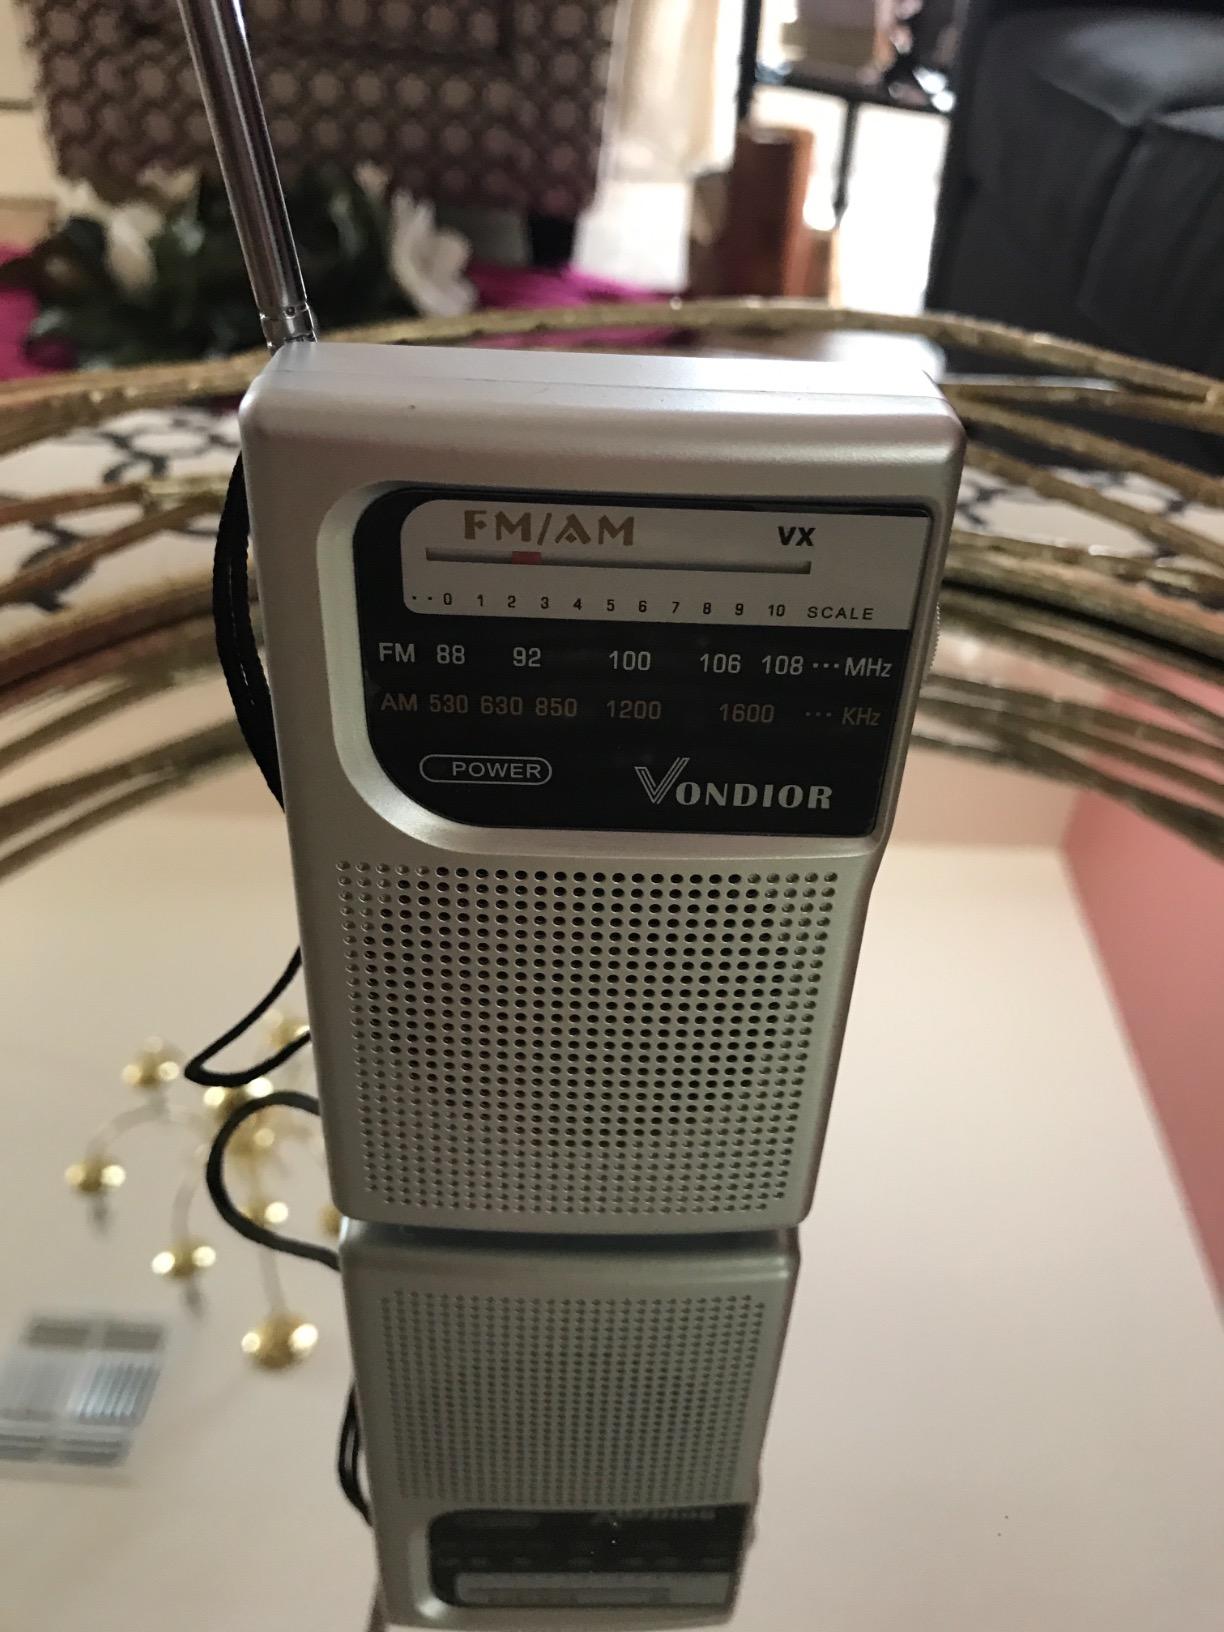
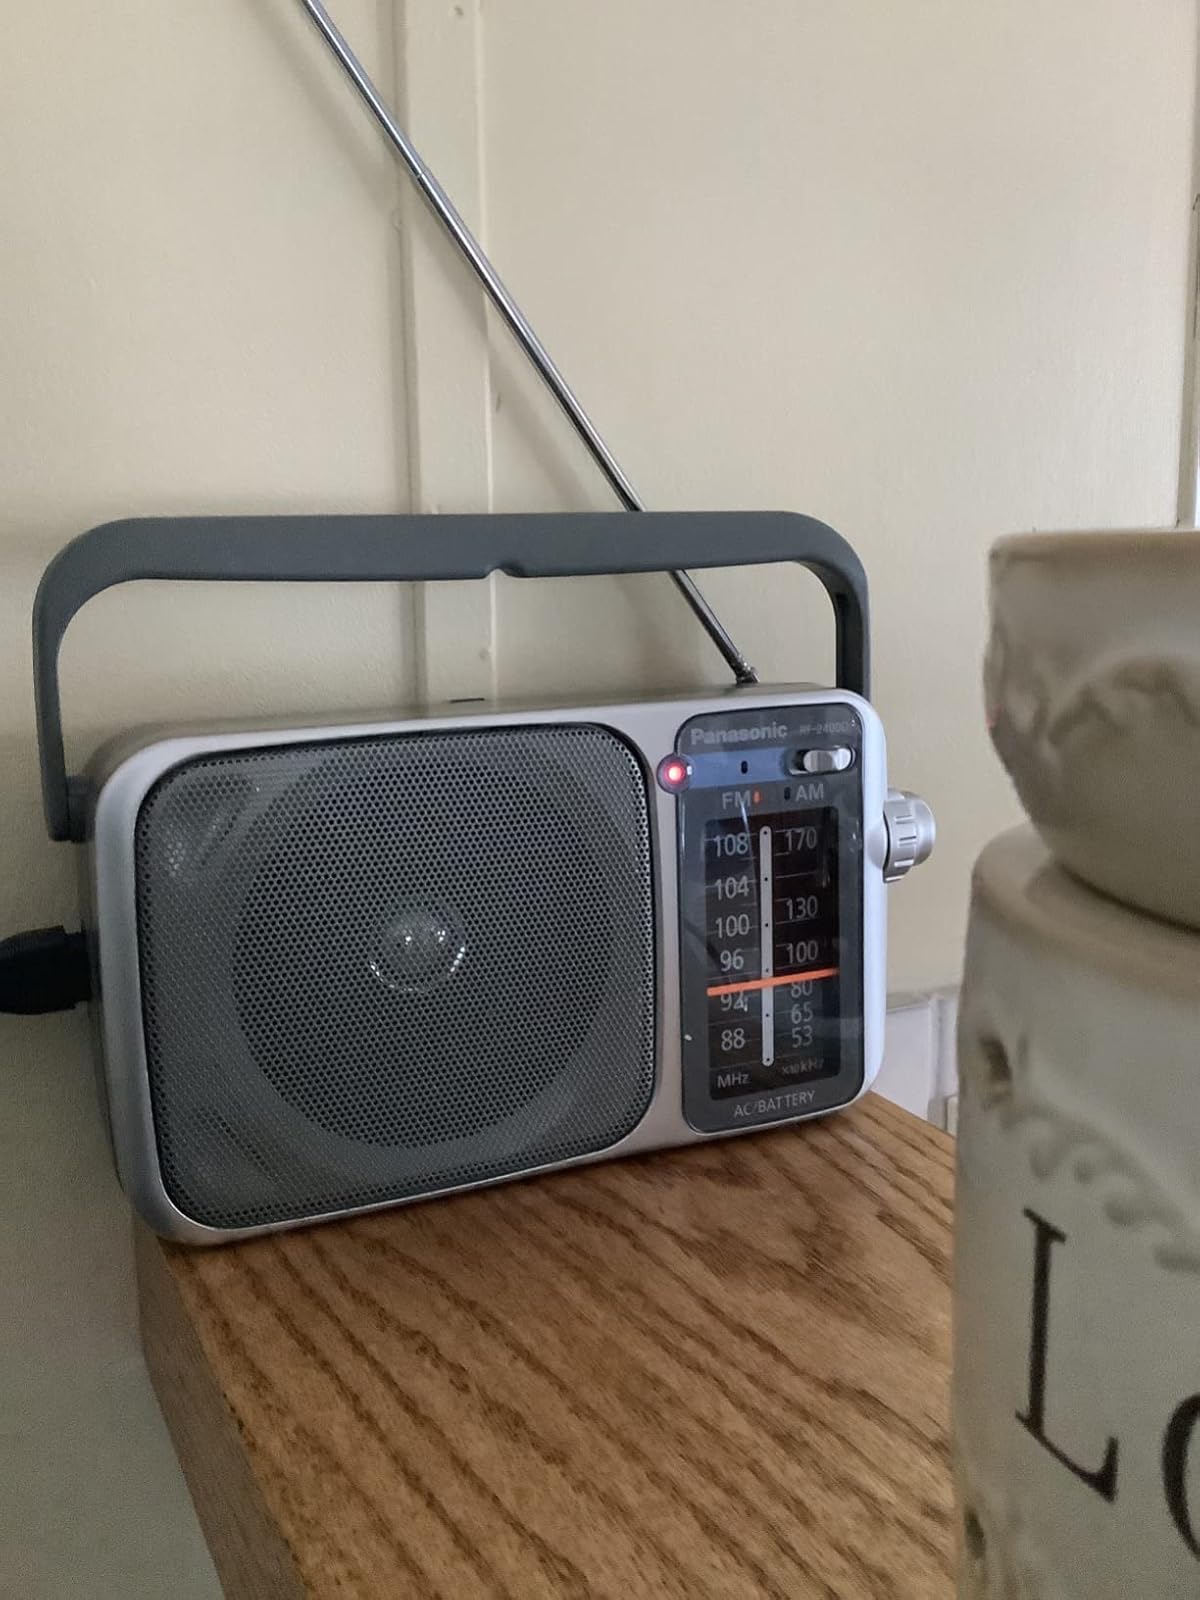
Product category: radio
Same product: no